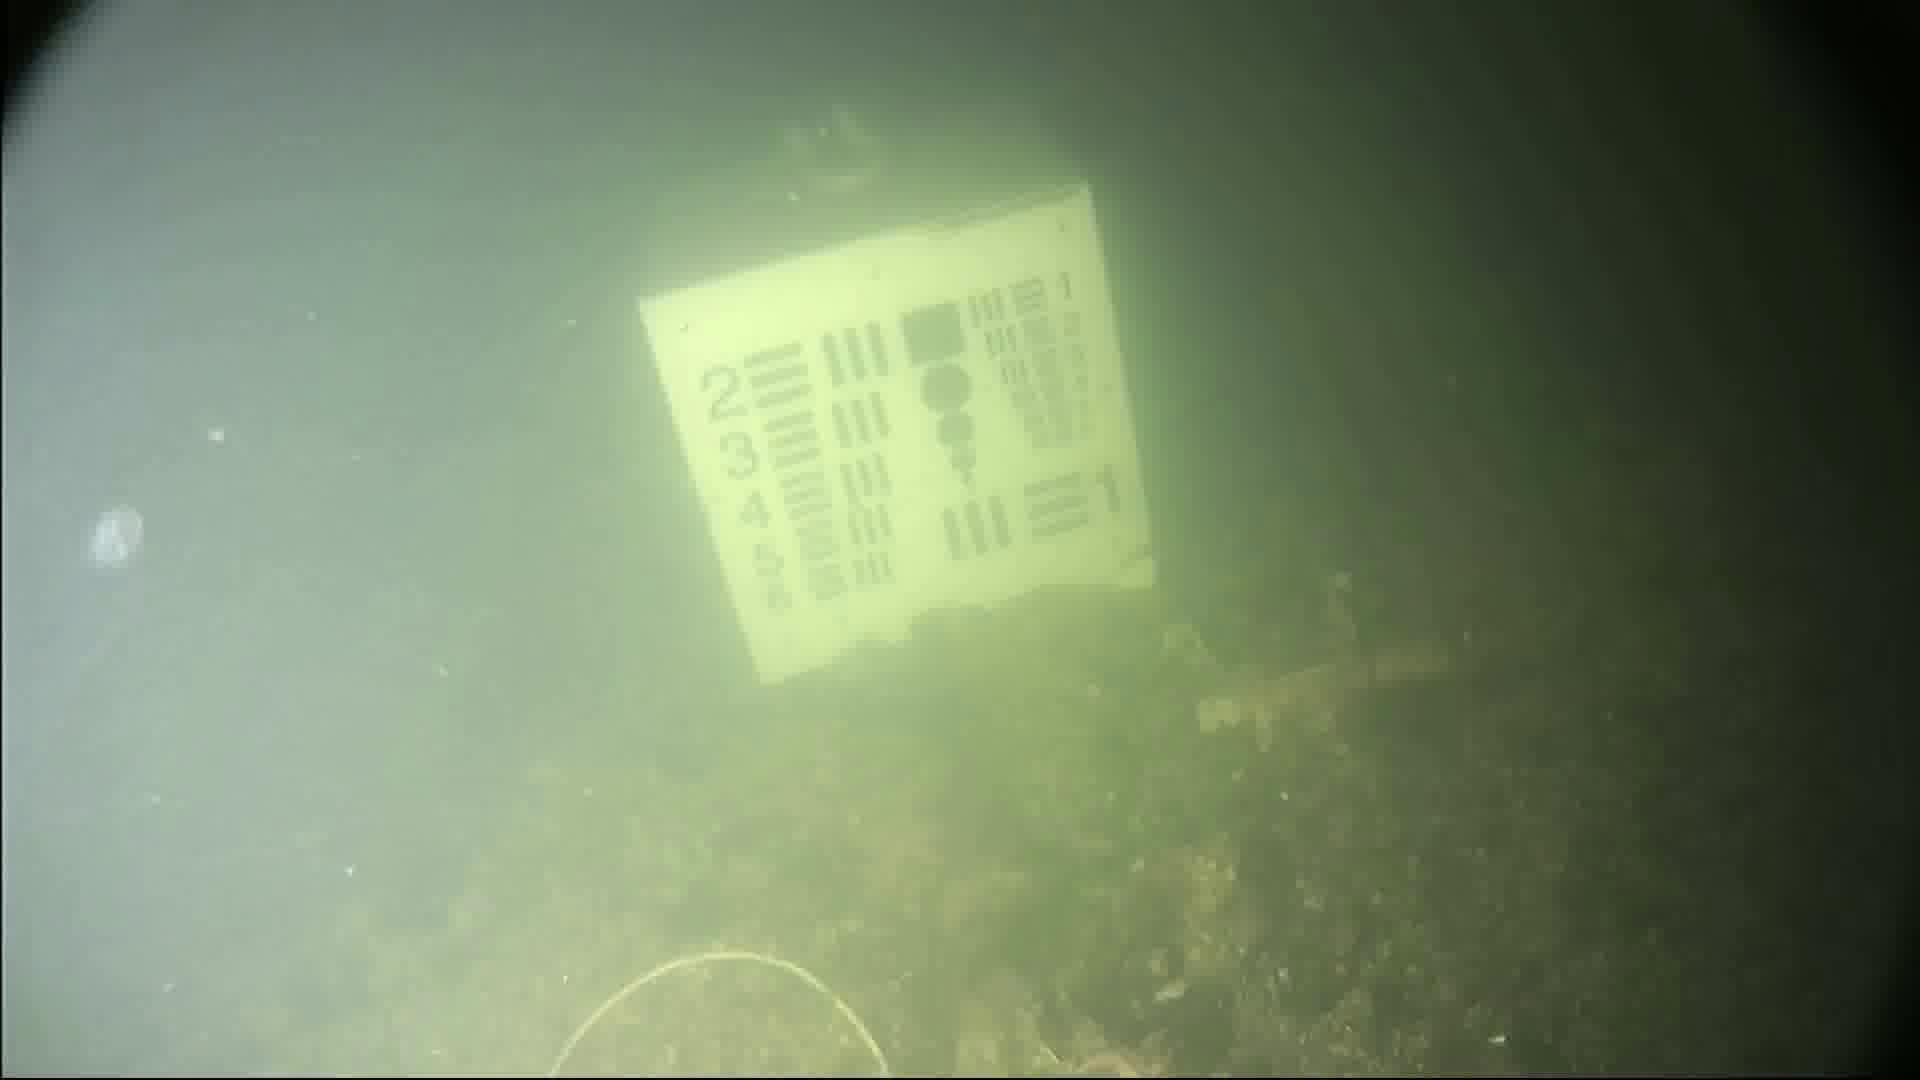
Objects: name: jellyfish